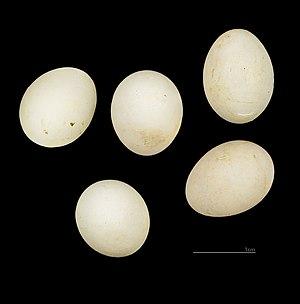
Le Zostérops malgache ou Oiseau-lunettes de Madagascar, est une espèce de passereau de la famille des Zosteropidae présent aux Comores, à Madagascar, à Mayotte et aux Seychelles.